Munich–Garmisch-Partenkirchen railway

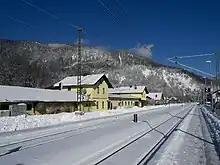
Oberau station (2009)

The Garmisch-Partenkirchen line is served by Bombardier Talent 2 Regionalbahn trains. They run every hour with extra trains in the peak hour, stopping at Munich-Pasing, Tutzing and all stations south of Tutzing. The journey takes about 85 minutes, and most services continue to Innsbruck. Additionally, some Intercity-Express trains run on Saturdays and Sundays, taking about 90 minutes, some continuing to Innsbruck.